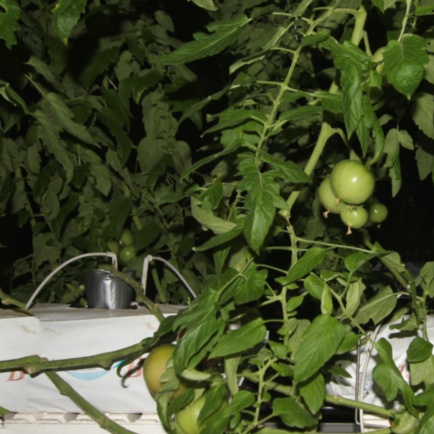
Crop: tomato